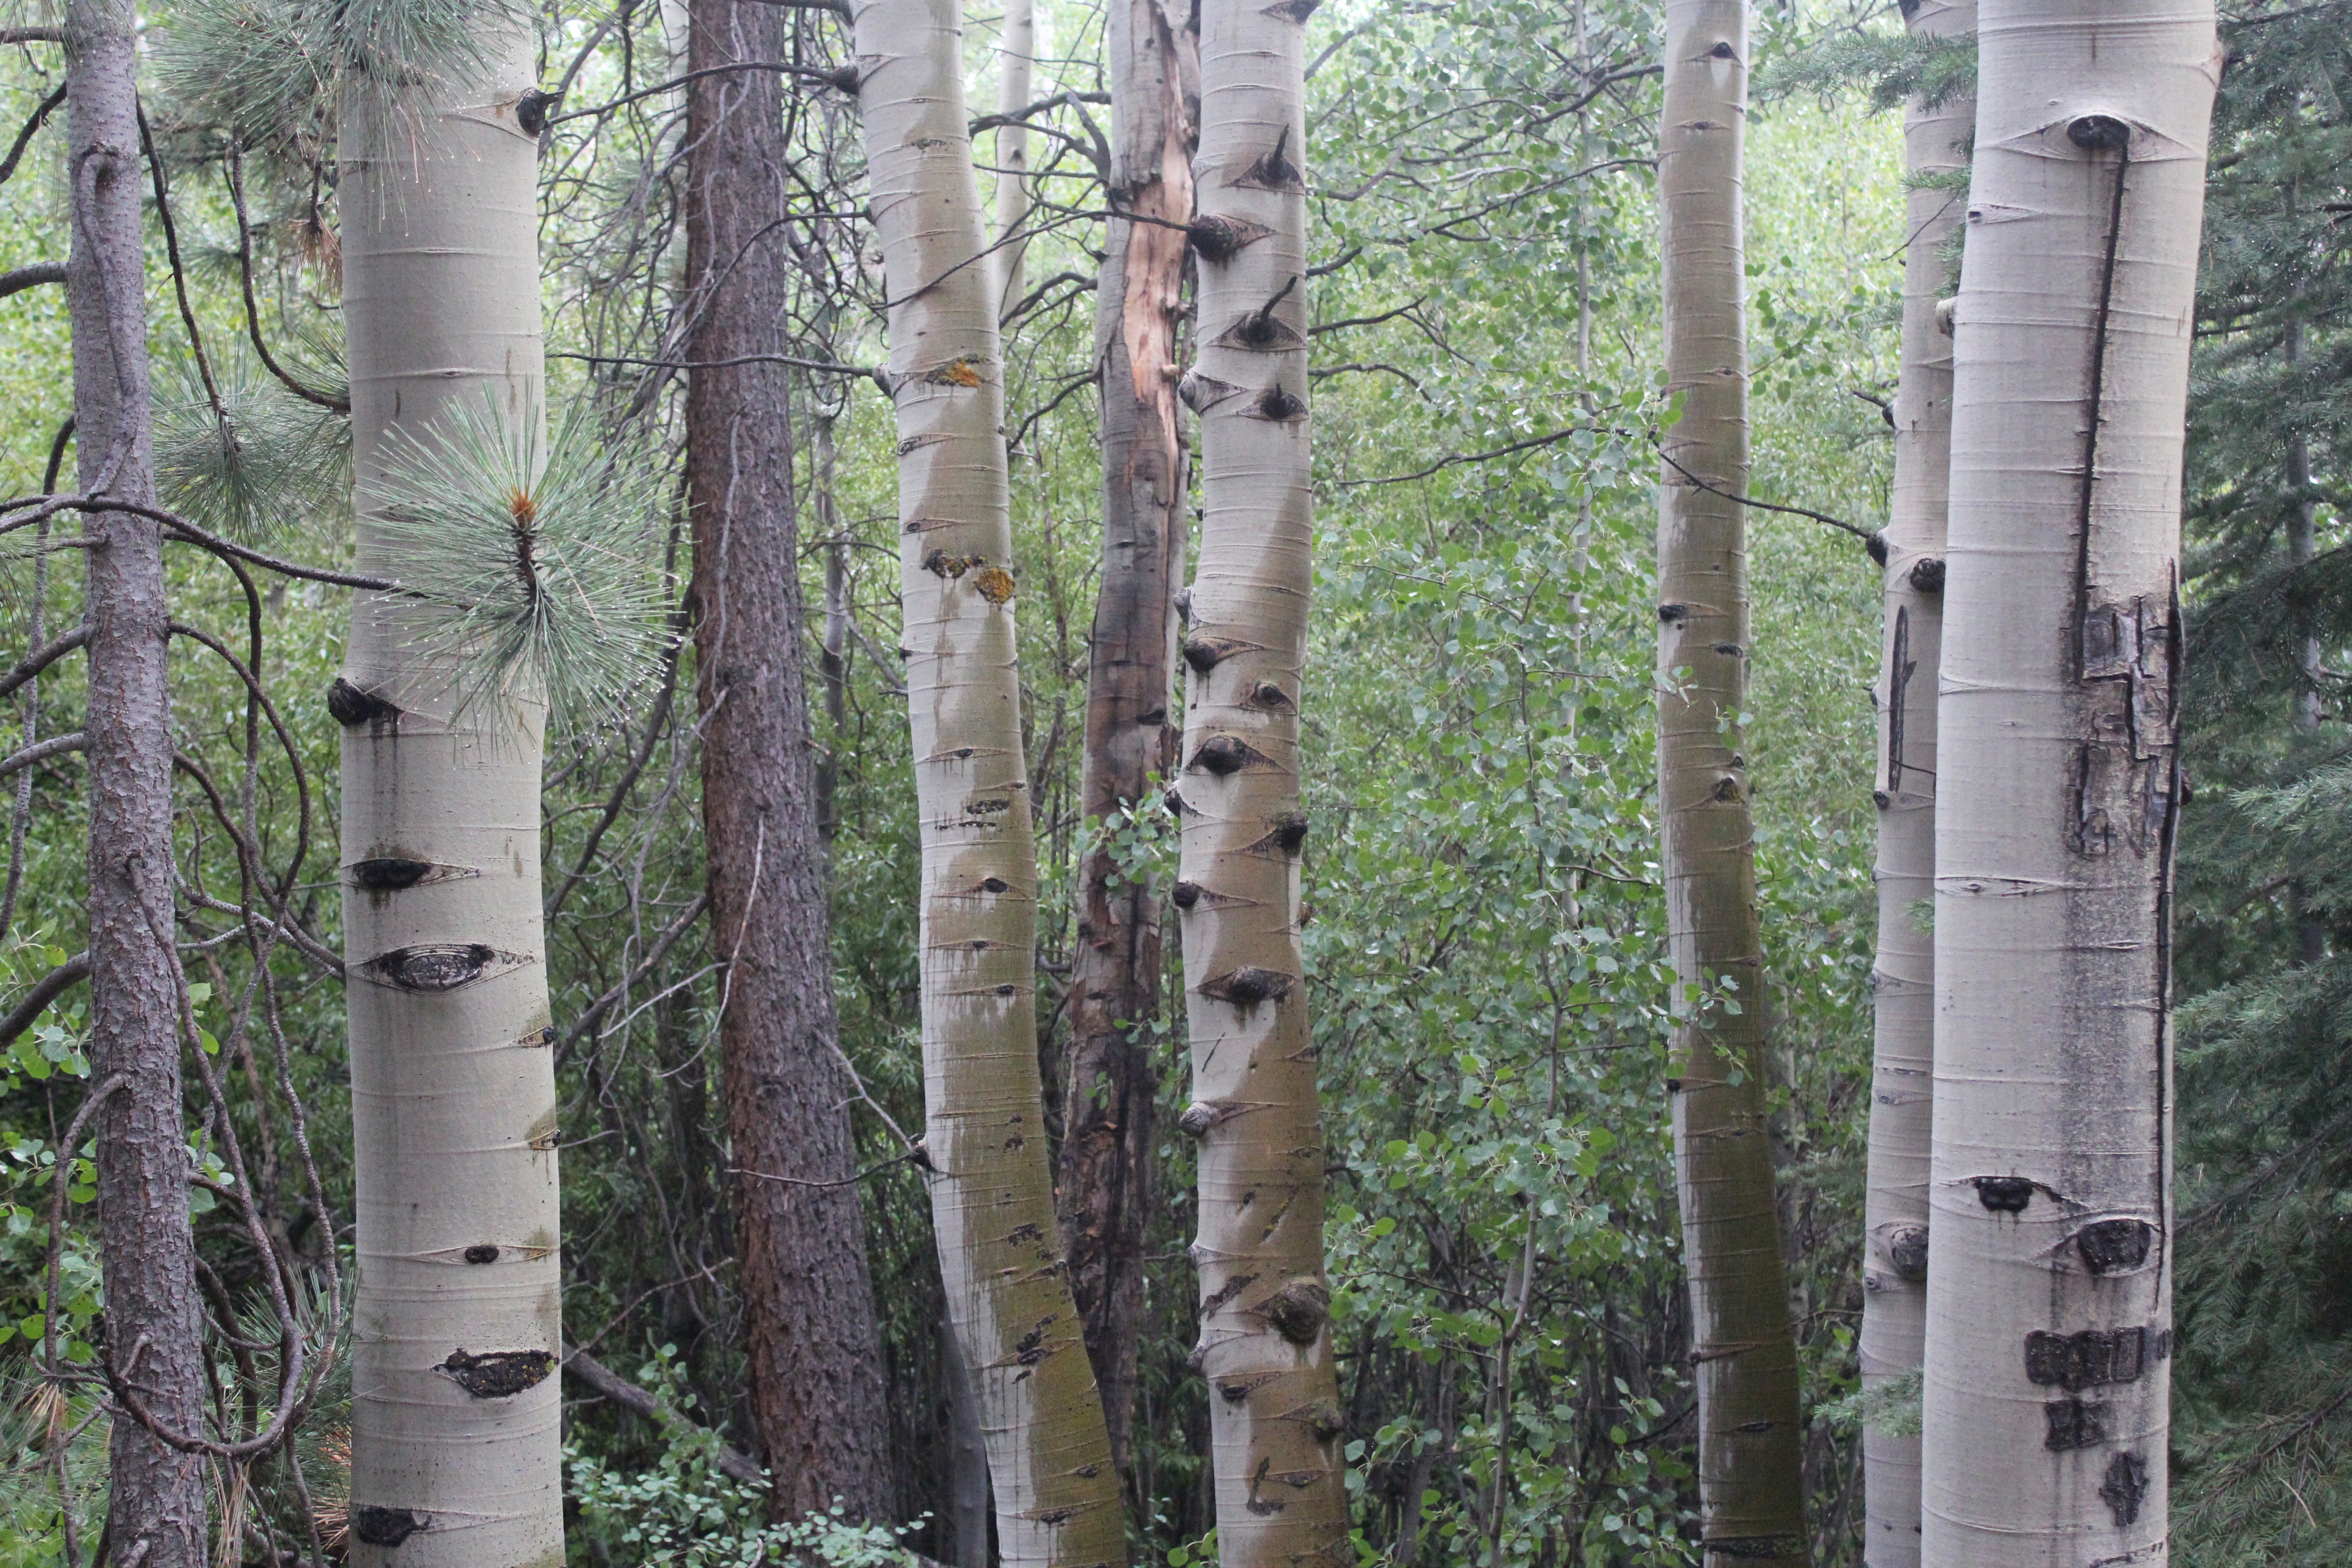
tree, forest, branch, plant, wood, trunk, birch, deciduous, grove, woodland, habitat, ecosystem, flowering plant, plant stem, woody plant, temperate coniferous forest, land plant